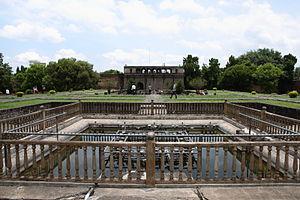
Shaniwarwada est un fort du XVIIIᵉ siècle, situé dans la ville de Pune. Construit en 1732, il a été jusqu'en 1818 la demeure des Peshwâ souverains de l'Empire marathe jusqu'à ce que les Peshwâ perdent le contrôle de la Compagnie des Indes après la troisième guerre anglo-marathe. Le palais était considéré comme le siège du pouvoir politique de l'Inde du XVIIIᵉ siècle.